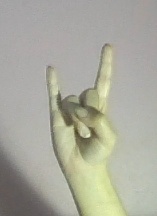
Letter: la